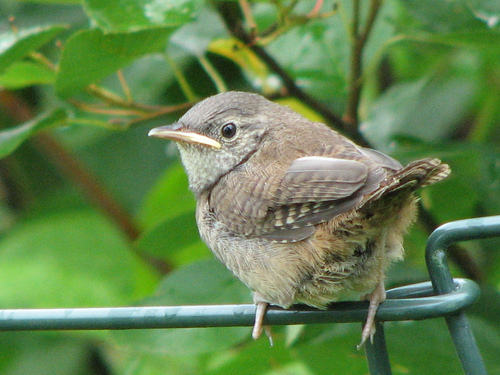
a small bird has short tarsus, a small rounded crown, and short secondaries.
this is a small gray bird with white spots on the wings.
a short fuzzy gray bird with a long skinny yellow beak.
a small gray bird with a gray beak and cream markings.
the stout light brown bird has beady eyes and a short beak.
this small light brown and light gray bird has a small tail and a small pointed beak.
this bird is light brown in color, with a light brown beak.
this is a small chubby bird made up of shades of light brown
this bird is brown in color, with a stubby brown beak.
a bird with a brown and white belly, breast and back and the bill is short and pointed
Species: House Wren